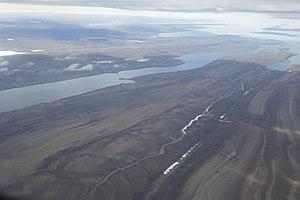
Cet article recense les zones humides du Canada concernées par la convention de Ramsar.
La réserve nationale de la faune du Col-Polar-Bear est une aire protégée du Canada et l'une des deux réserves nationales de faune du Nunavut. Avec une superficie de 2 675 km², il s'agit de la plus grande réserve nationale de faune du pays.